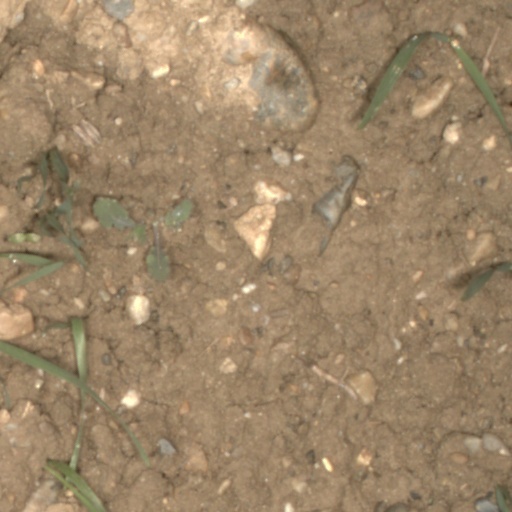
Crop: wheat